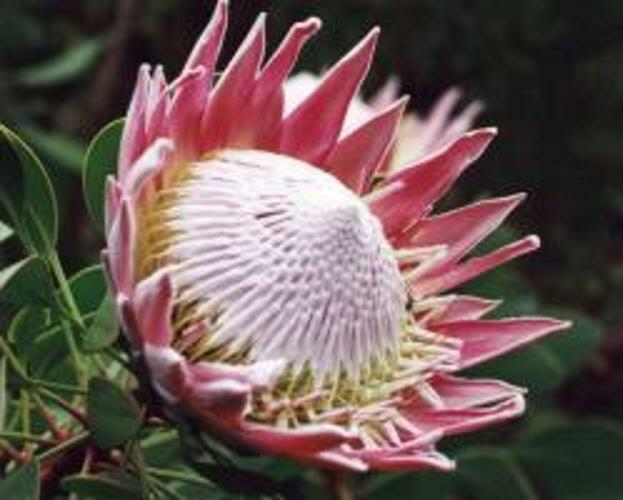
Flower: king protea